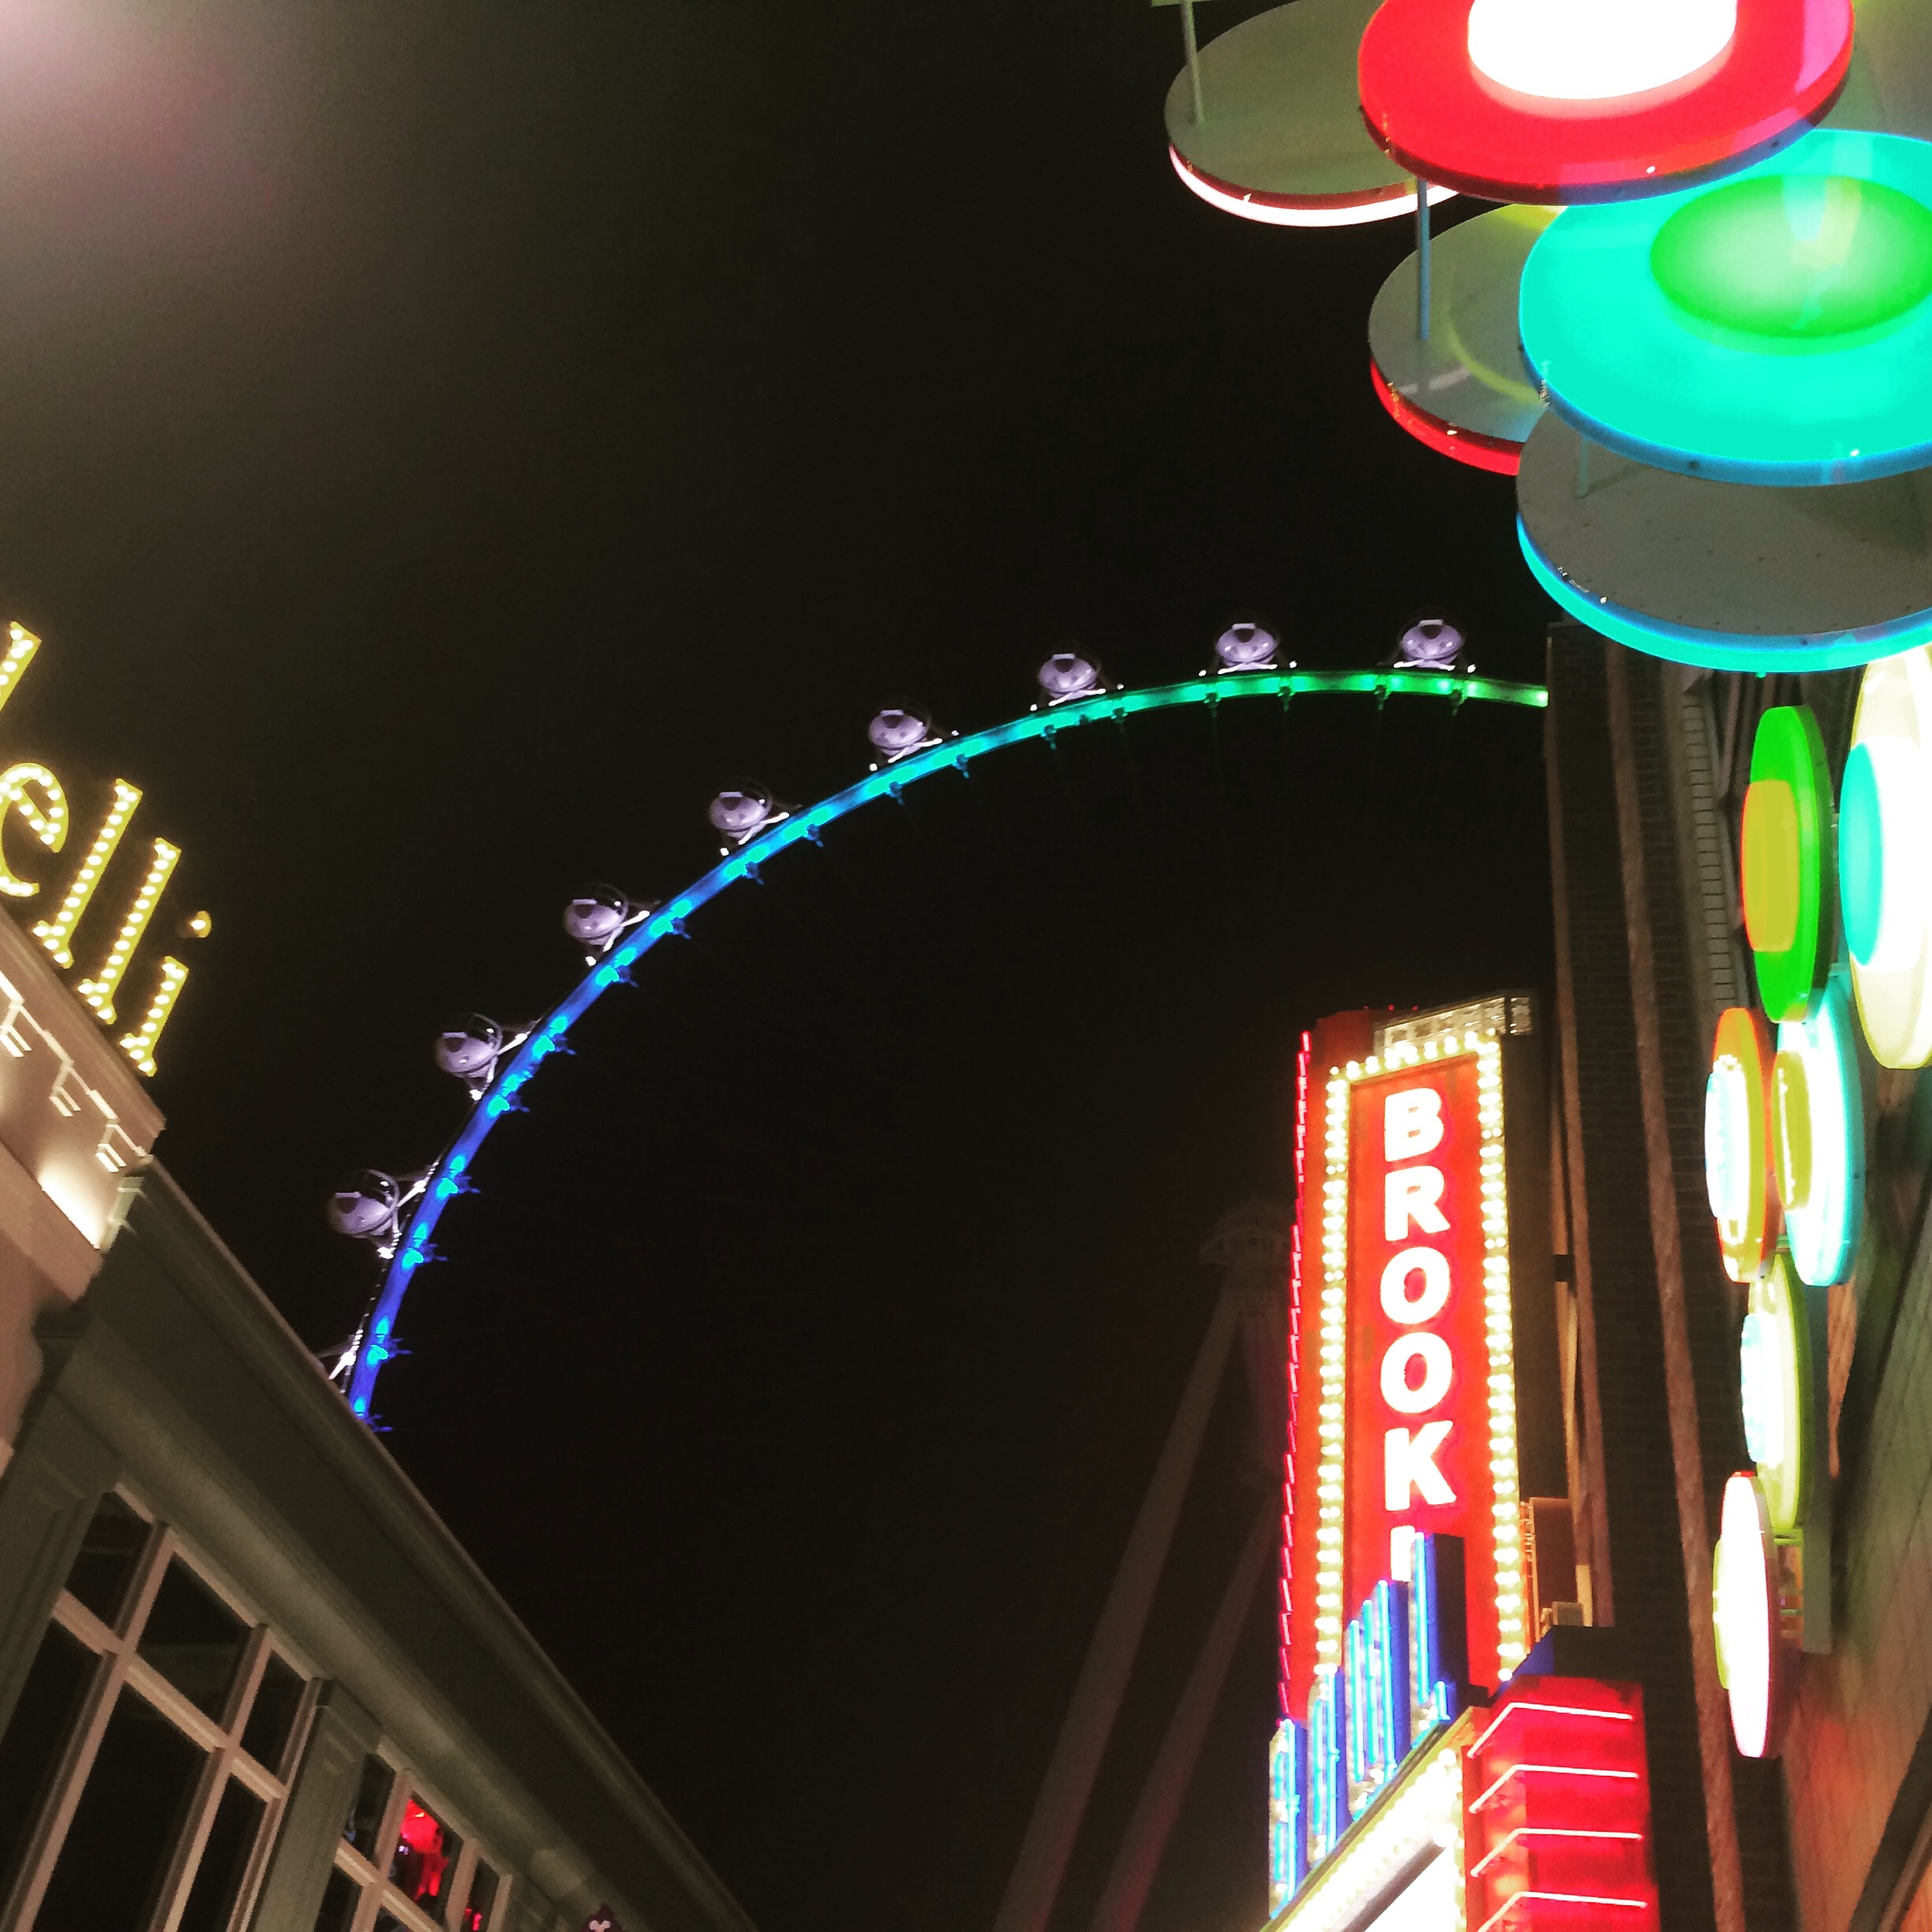
light, night, color, signage, neon, neon sign